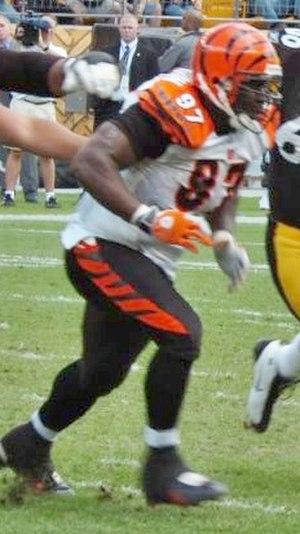
John Jason Thornton est un joueur américain de football américain, évoluant au poste de defensive tackle.